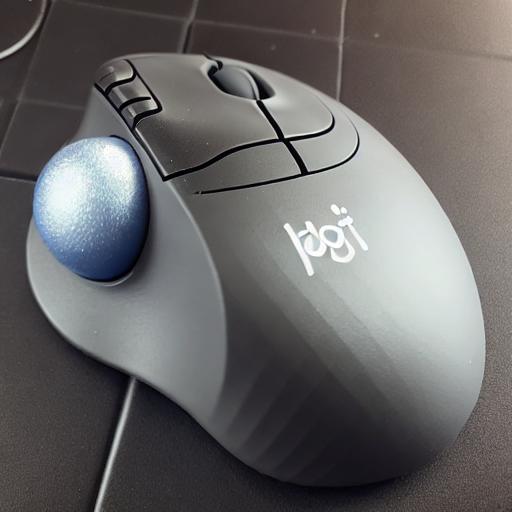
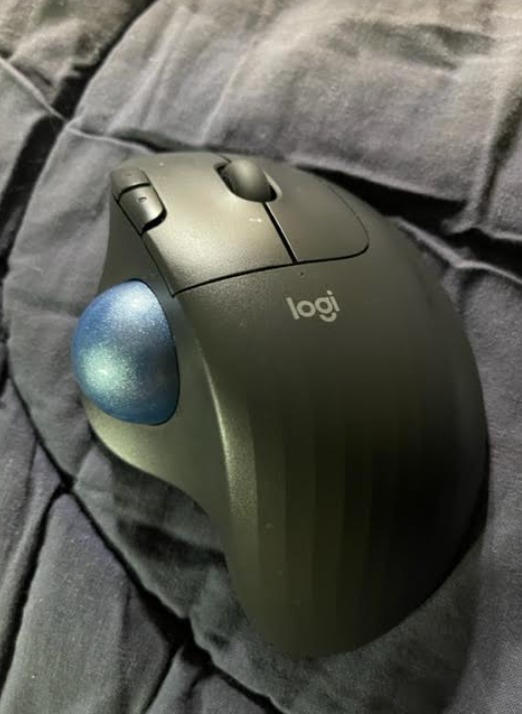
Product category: mouse
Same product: no